Litton Mill

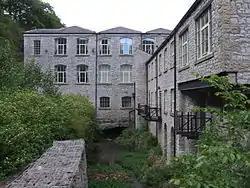

Litton Mill is a textile mill at Millers Dale, near Tideswell in Derbyshire.